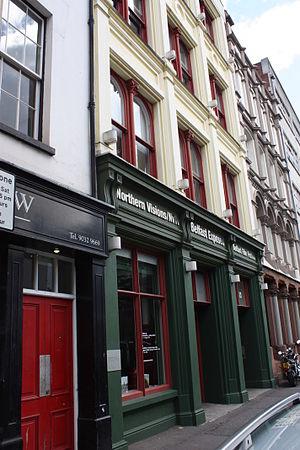
Cette liste des musées d'Irlande du Nord contient des musées qui sont définis dans ce contexte comme des institutions qui recueillent et soignent des objets d'intérêt culturel, artistique, scientifique ou historique. Leurs collections ou expositions connexes disponibles pour la consultation publique. Sont également inclus les galeries d'art à but non lucratif et les galeries d'art universitaires. Les musées virtuels ne sont pas inclus.